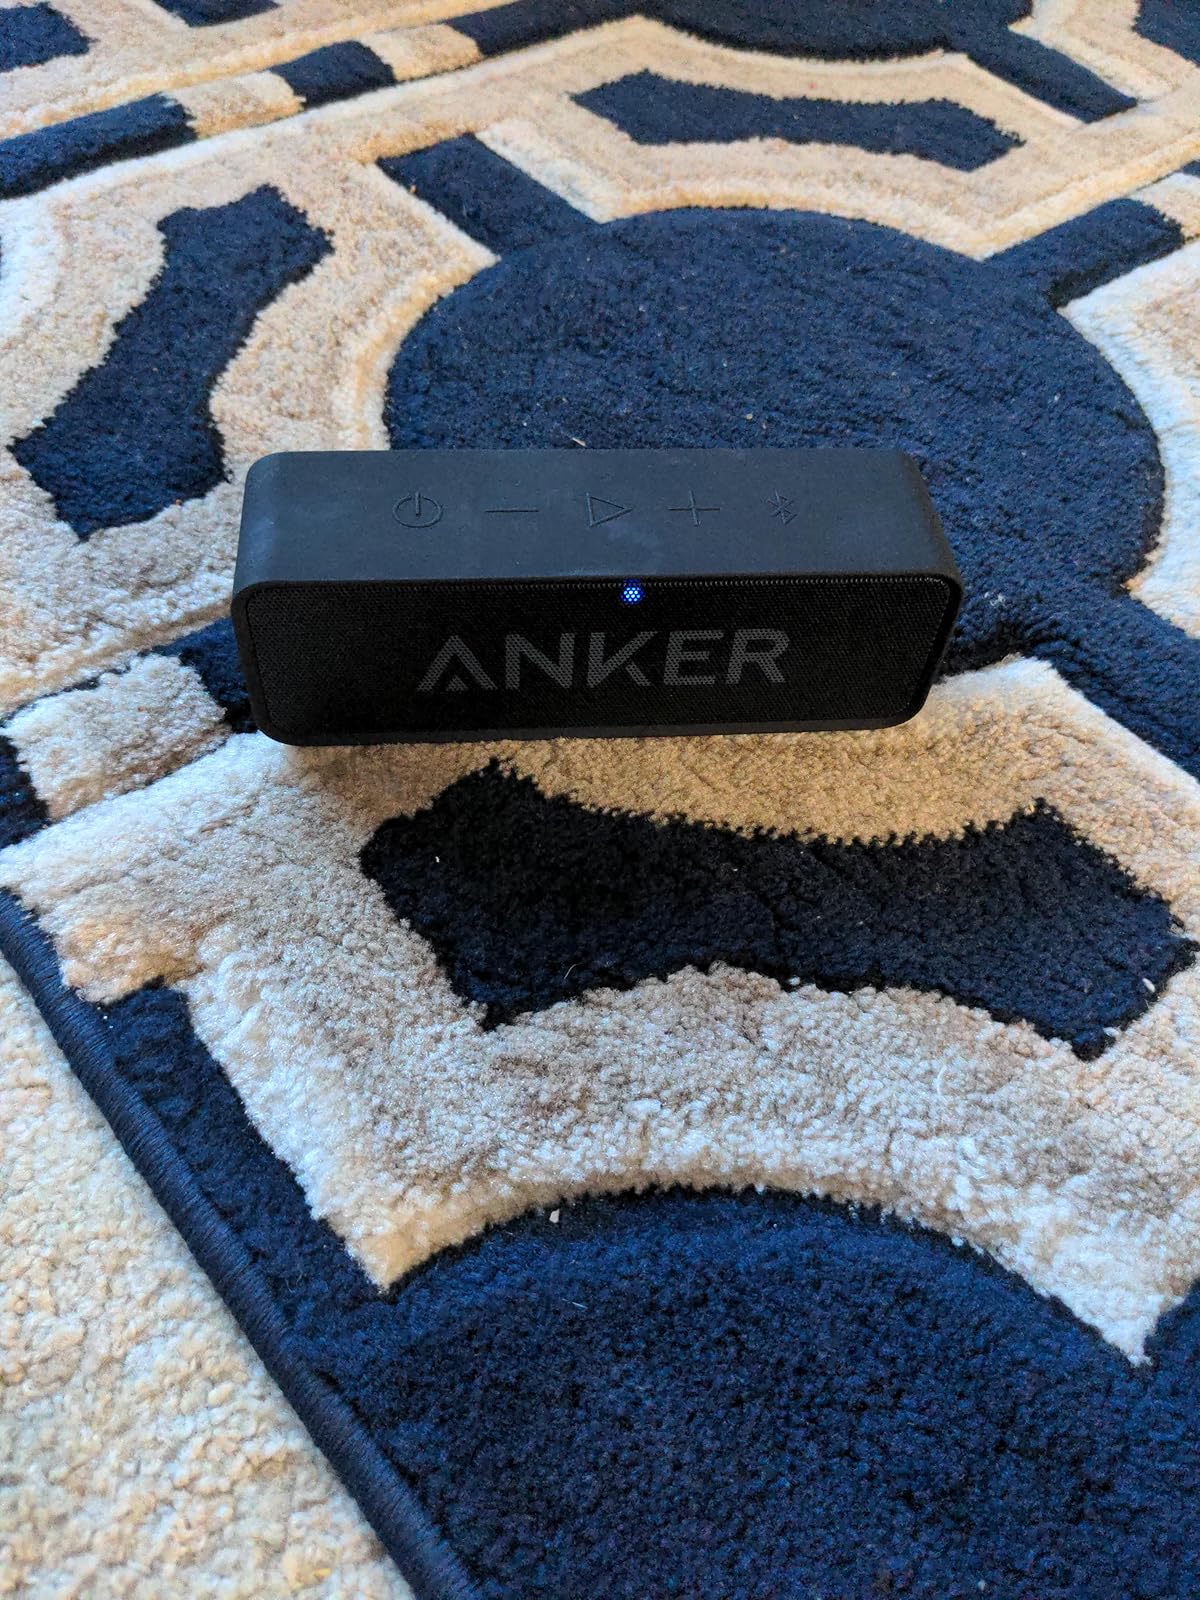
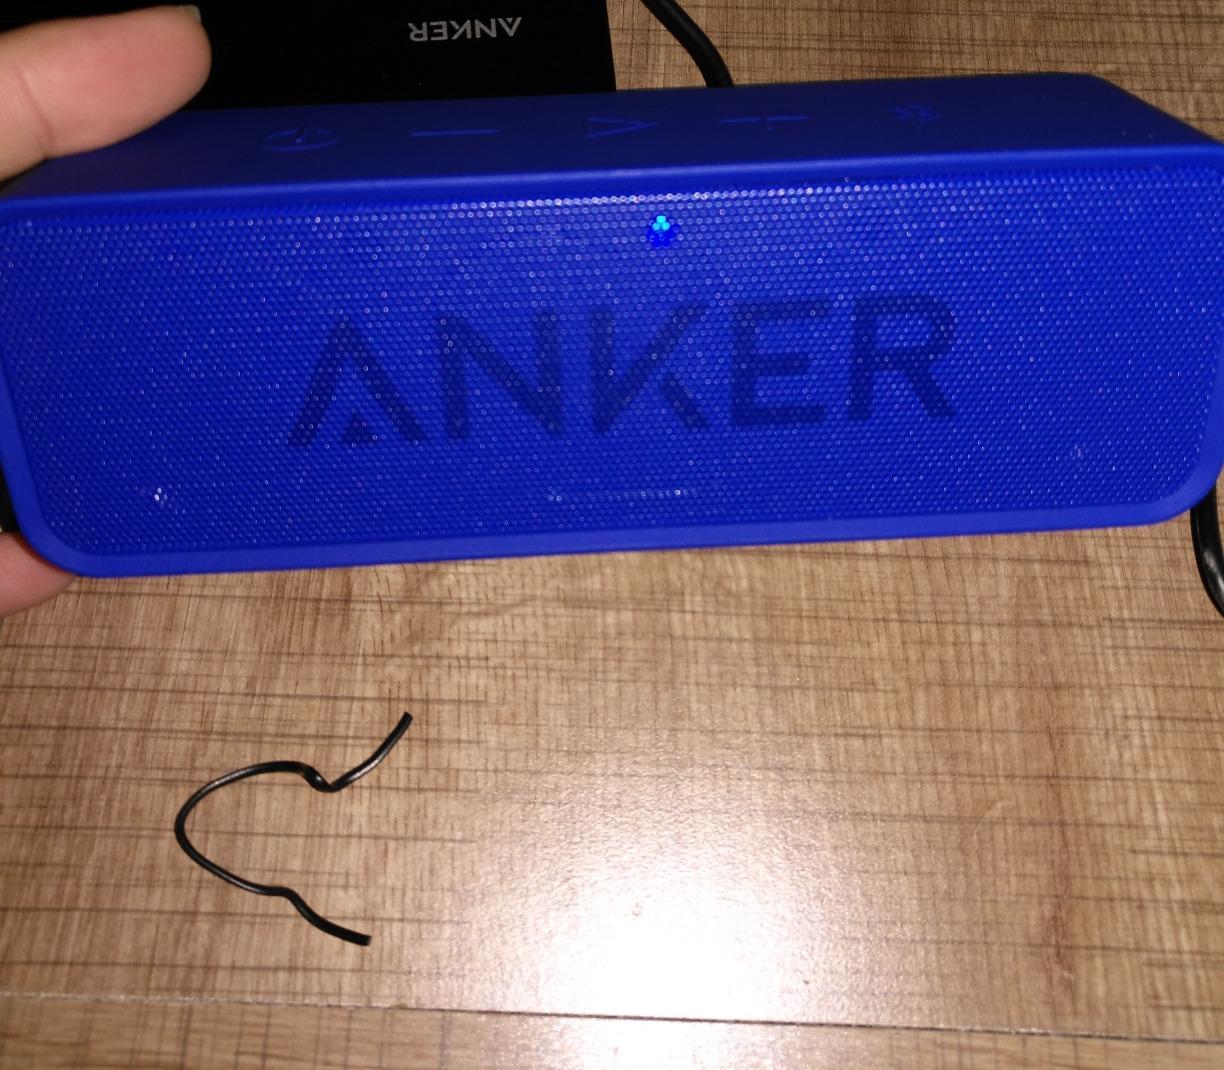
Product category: speaker
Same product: no